Harriet Hanson Robinson

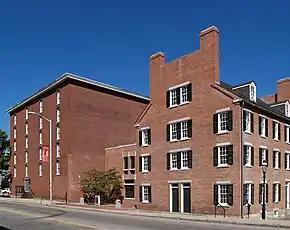
Boott Mills boardinghouse and storehouse, Lowell

Mrs. Hanson obtained a job as a boardinghouse keeper for the Tremont Mills in Lowell, Massachusetts. During the summer of 1836, Harriet started to work part-time at the Tremont Mills. By her own account, she wanted to work to be able to earn money for herself, and the experience was good for her. However, there may have been an element of necessity since her mother earned little money from running the boarding house. Her job, which paid $2 per week, was as a "doffer," who replaced full bobbins with empty ones. The job took only a quarter of each hour, and during the free periods, the boys and girls could play or read or even go home for a while.